Sir George Stokes, 1st Baronet

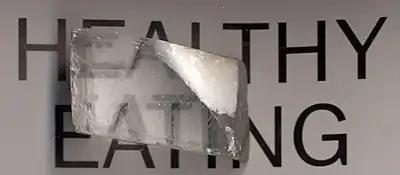
A calcite crystal laid upon a paper with some letters showing the double refraction

In the same year, 1852, there appeared the paper on the composition and resolution of streams of polarised light from different sources, and in 1853 an investigation of the metallic reflection exhibited by certain non-metallic substances. The research was to highlight the phenomenon of light polarisation. About 1860 he was engaged in an inquiry on the intensity of light reflected from, or transmitted through, a pile of plates; and in 1862 he prepared for the British Association a valuable report on double refraction, a phenomenon where certain crystals show different refractive indices along different axes. Perhaps the best known crystal is Iceland spar, transparent calcite crystals.